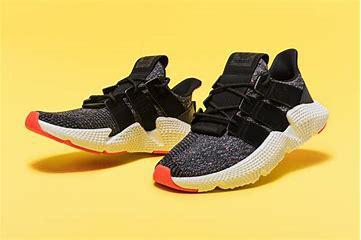
Brand: adidas
Model: originals Adidas Originals Prophere